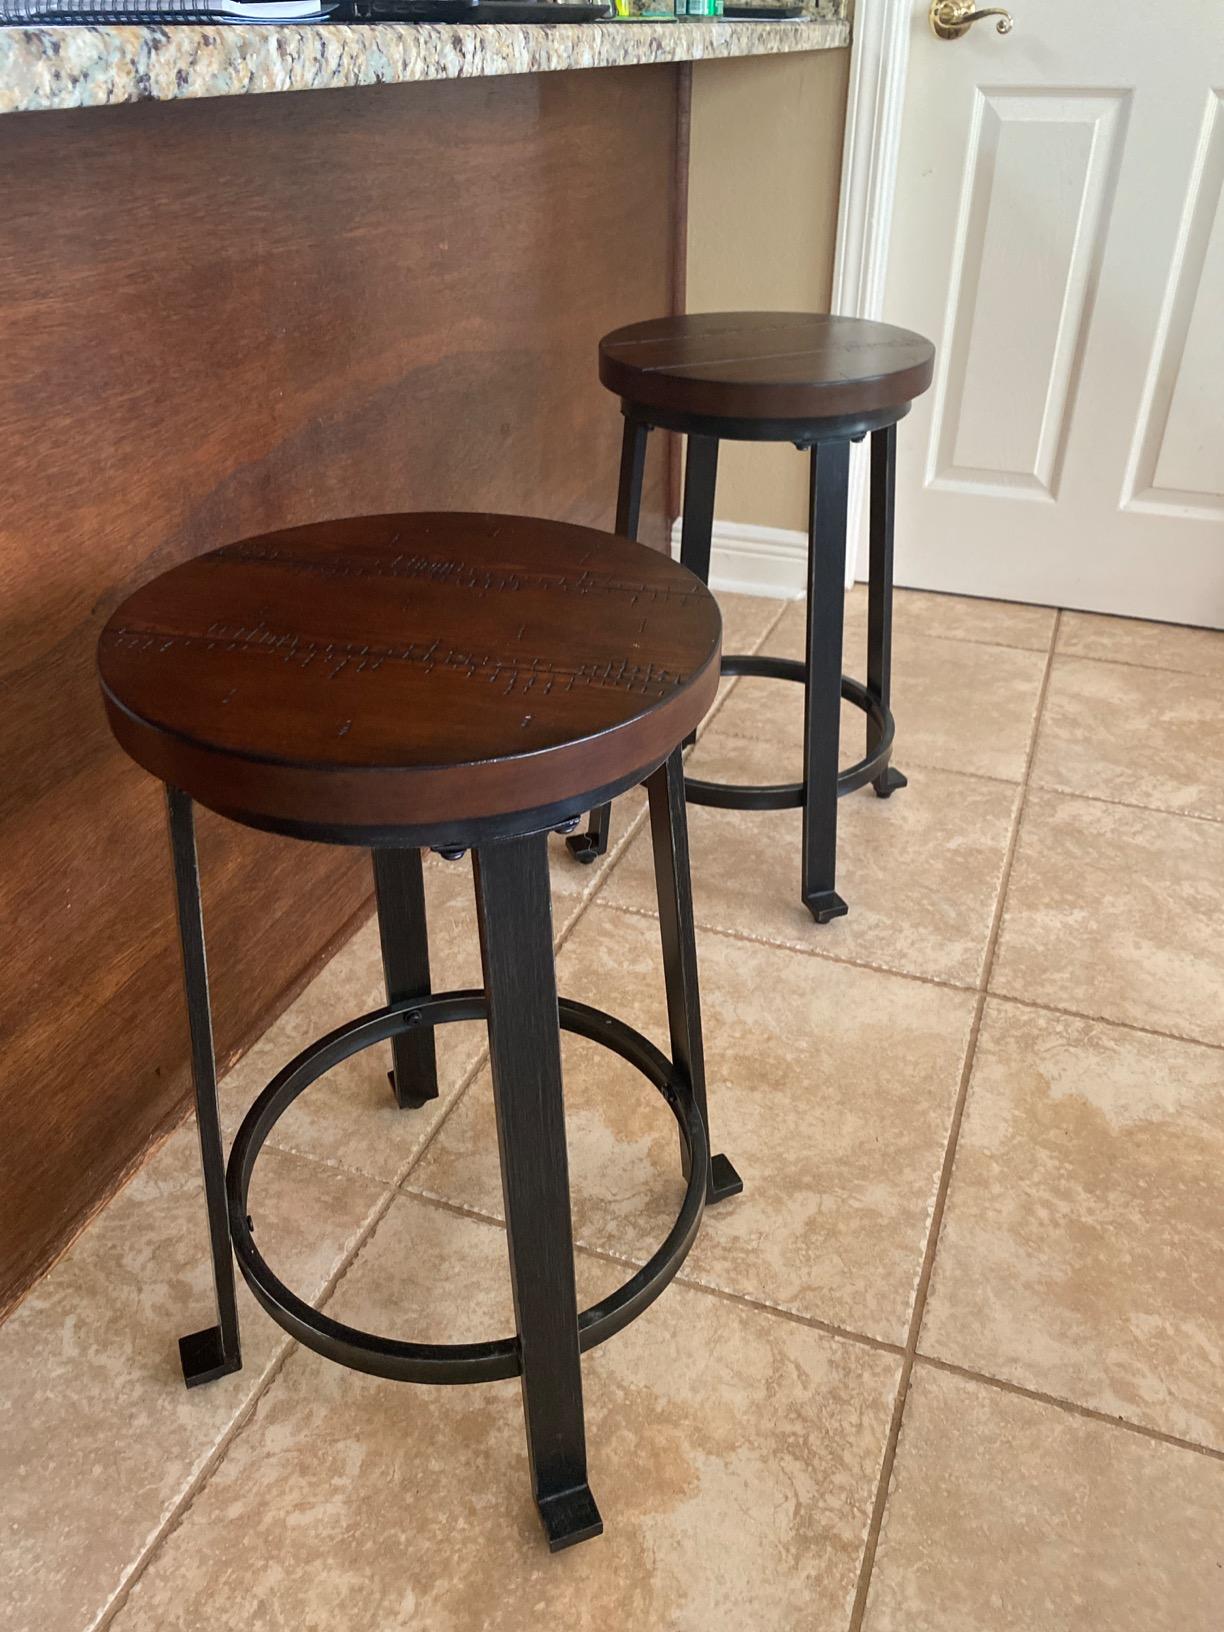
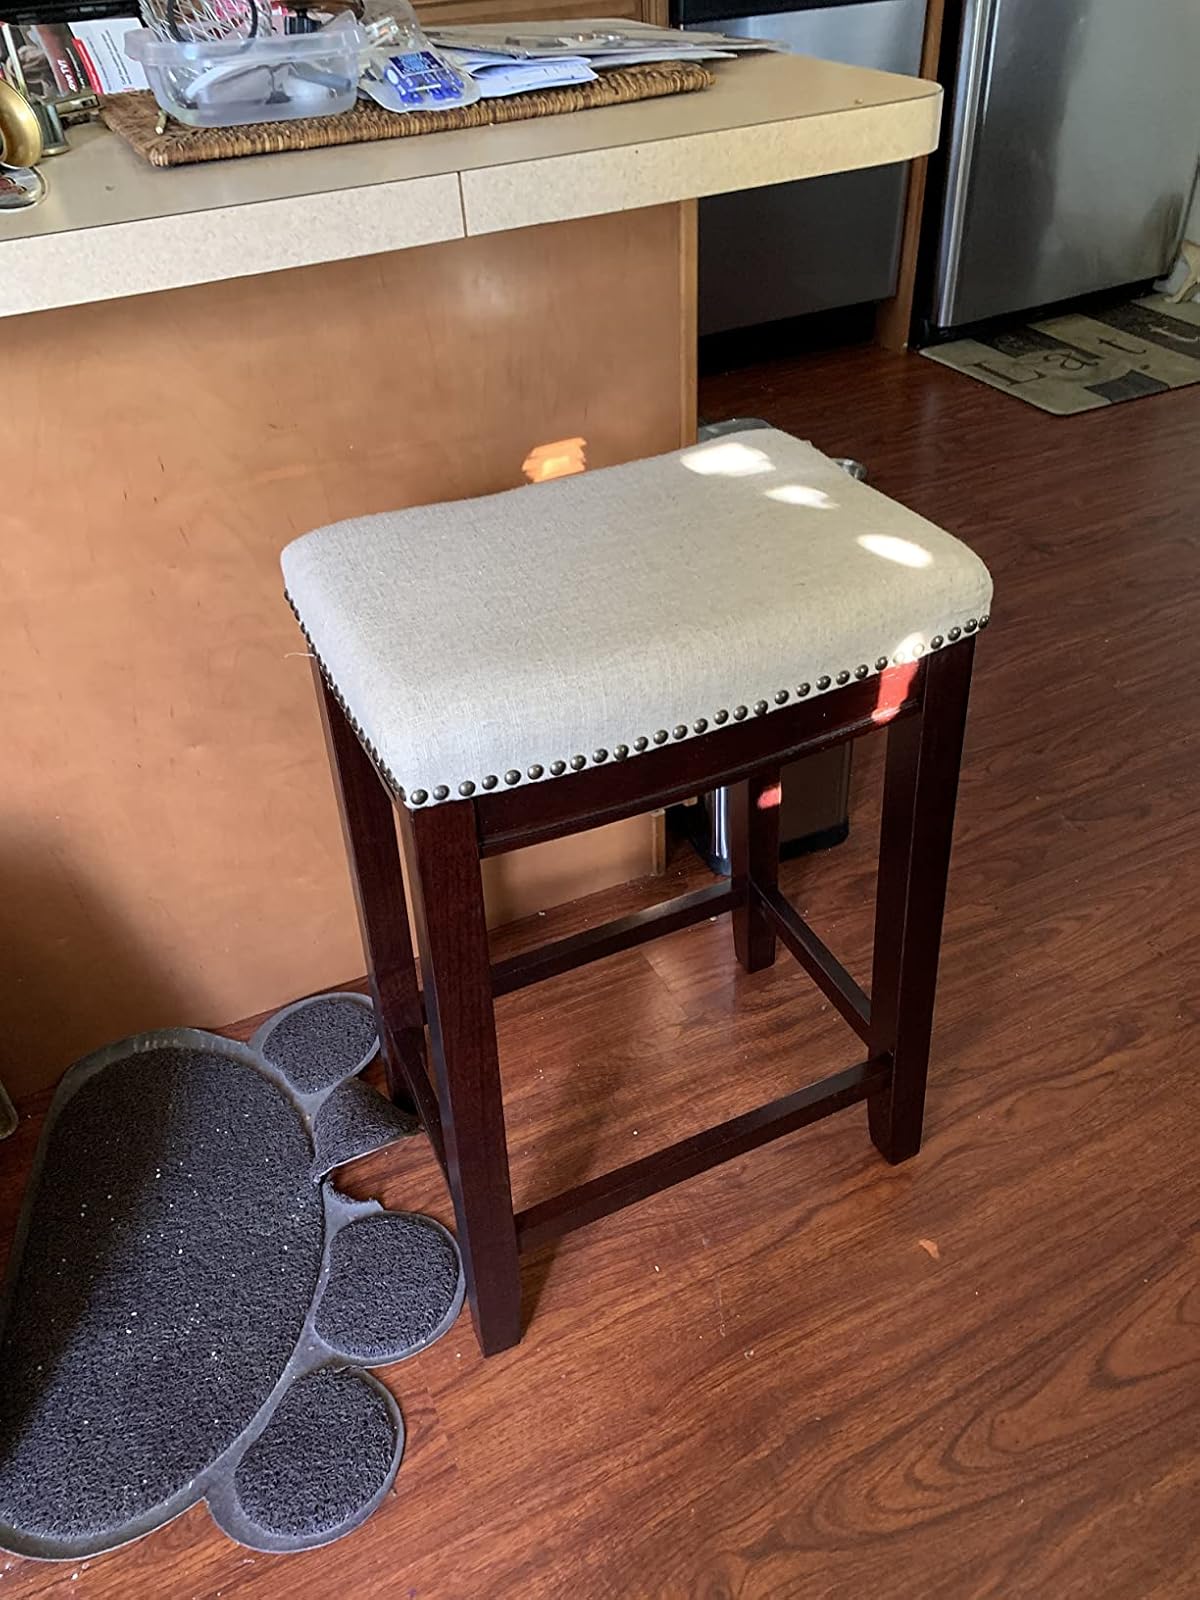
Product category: stool
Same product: no